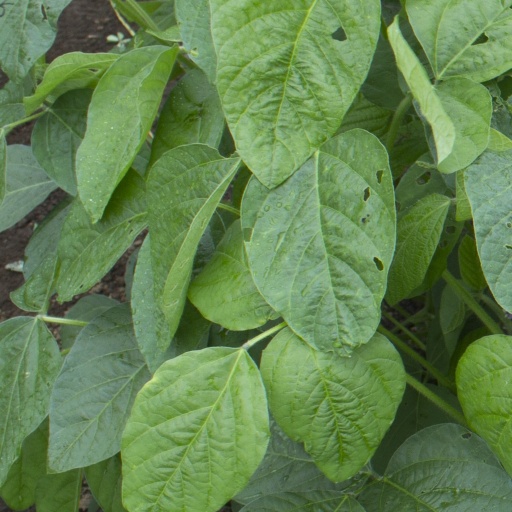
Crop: soybean